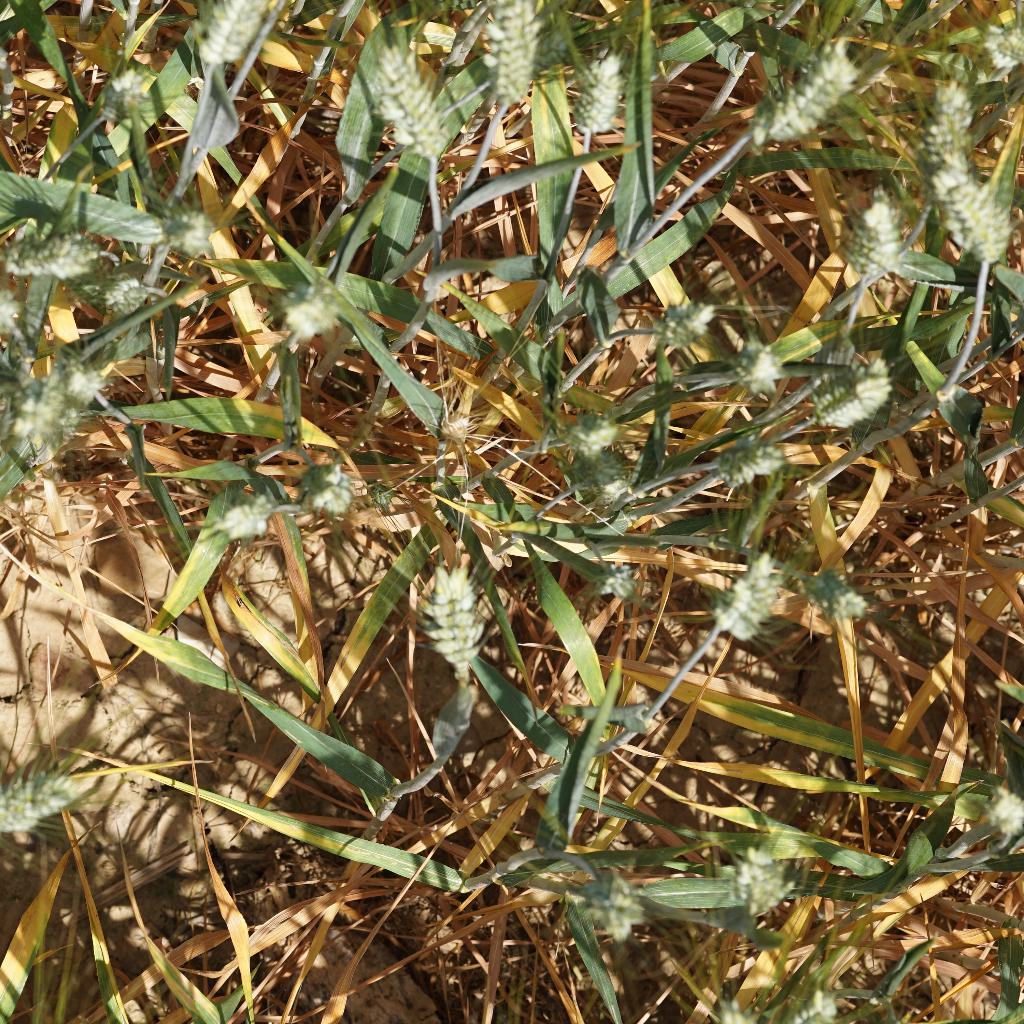
Country: France
Location: Gréoux
Wheat development stage: Filling